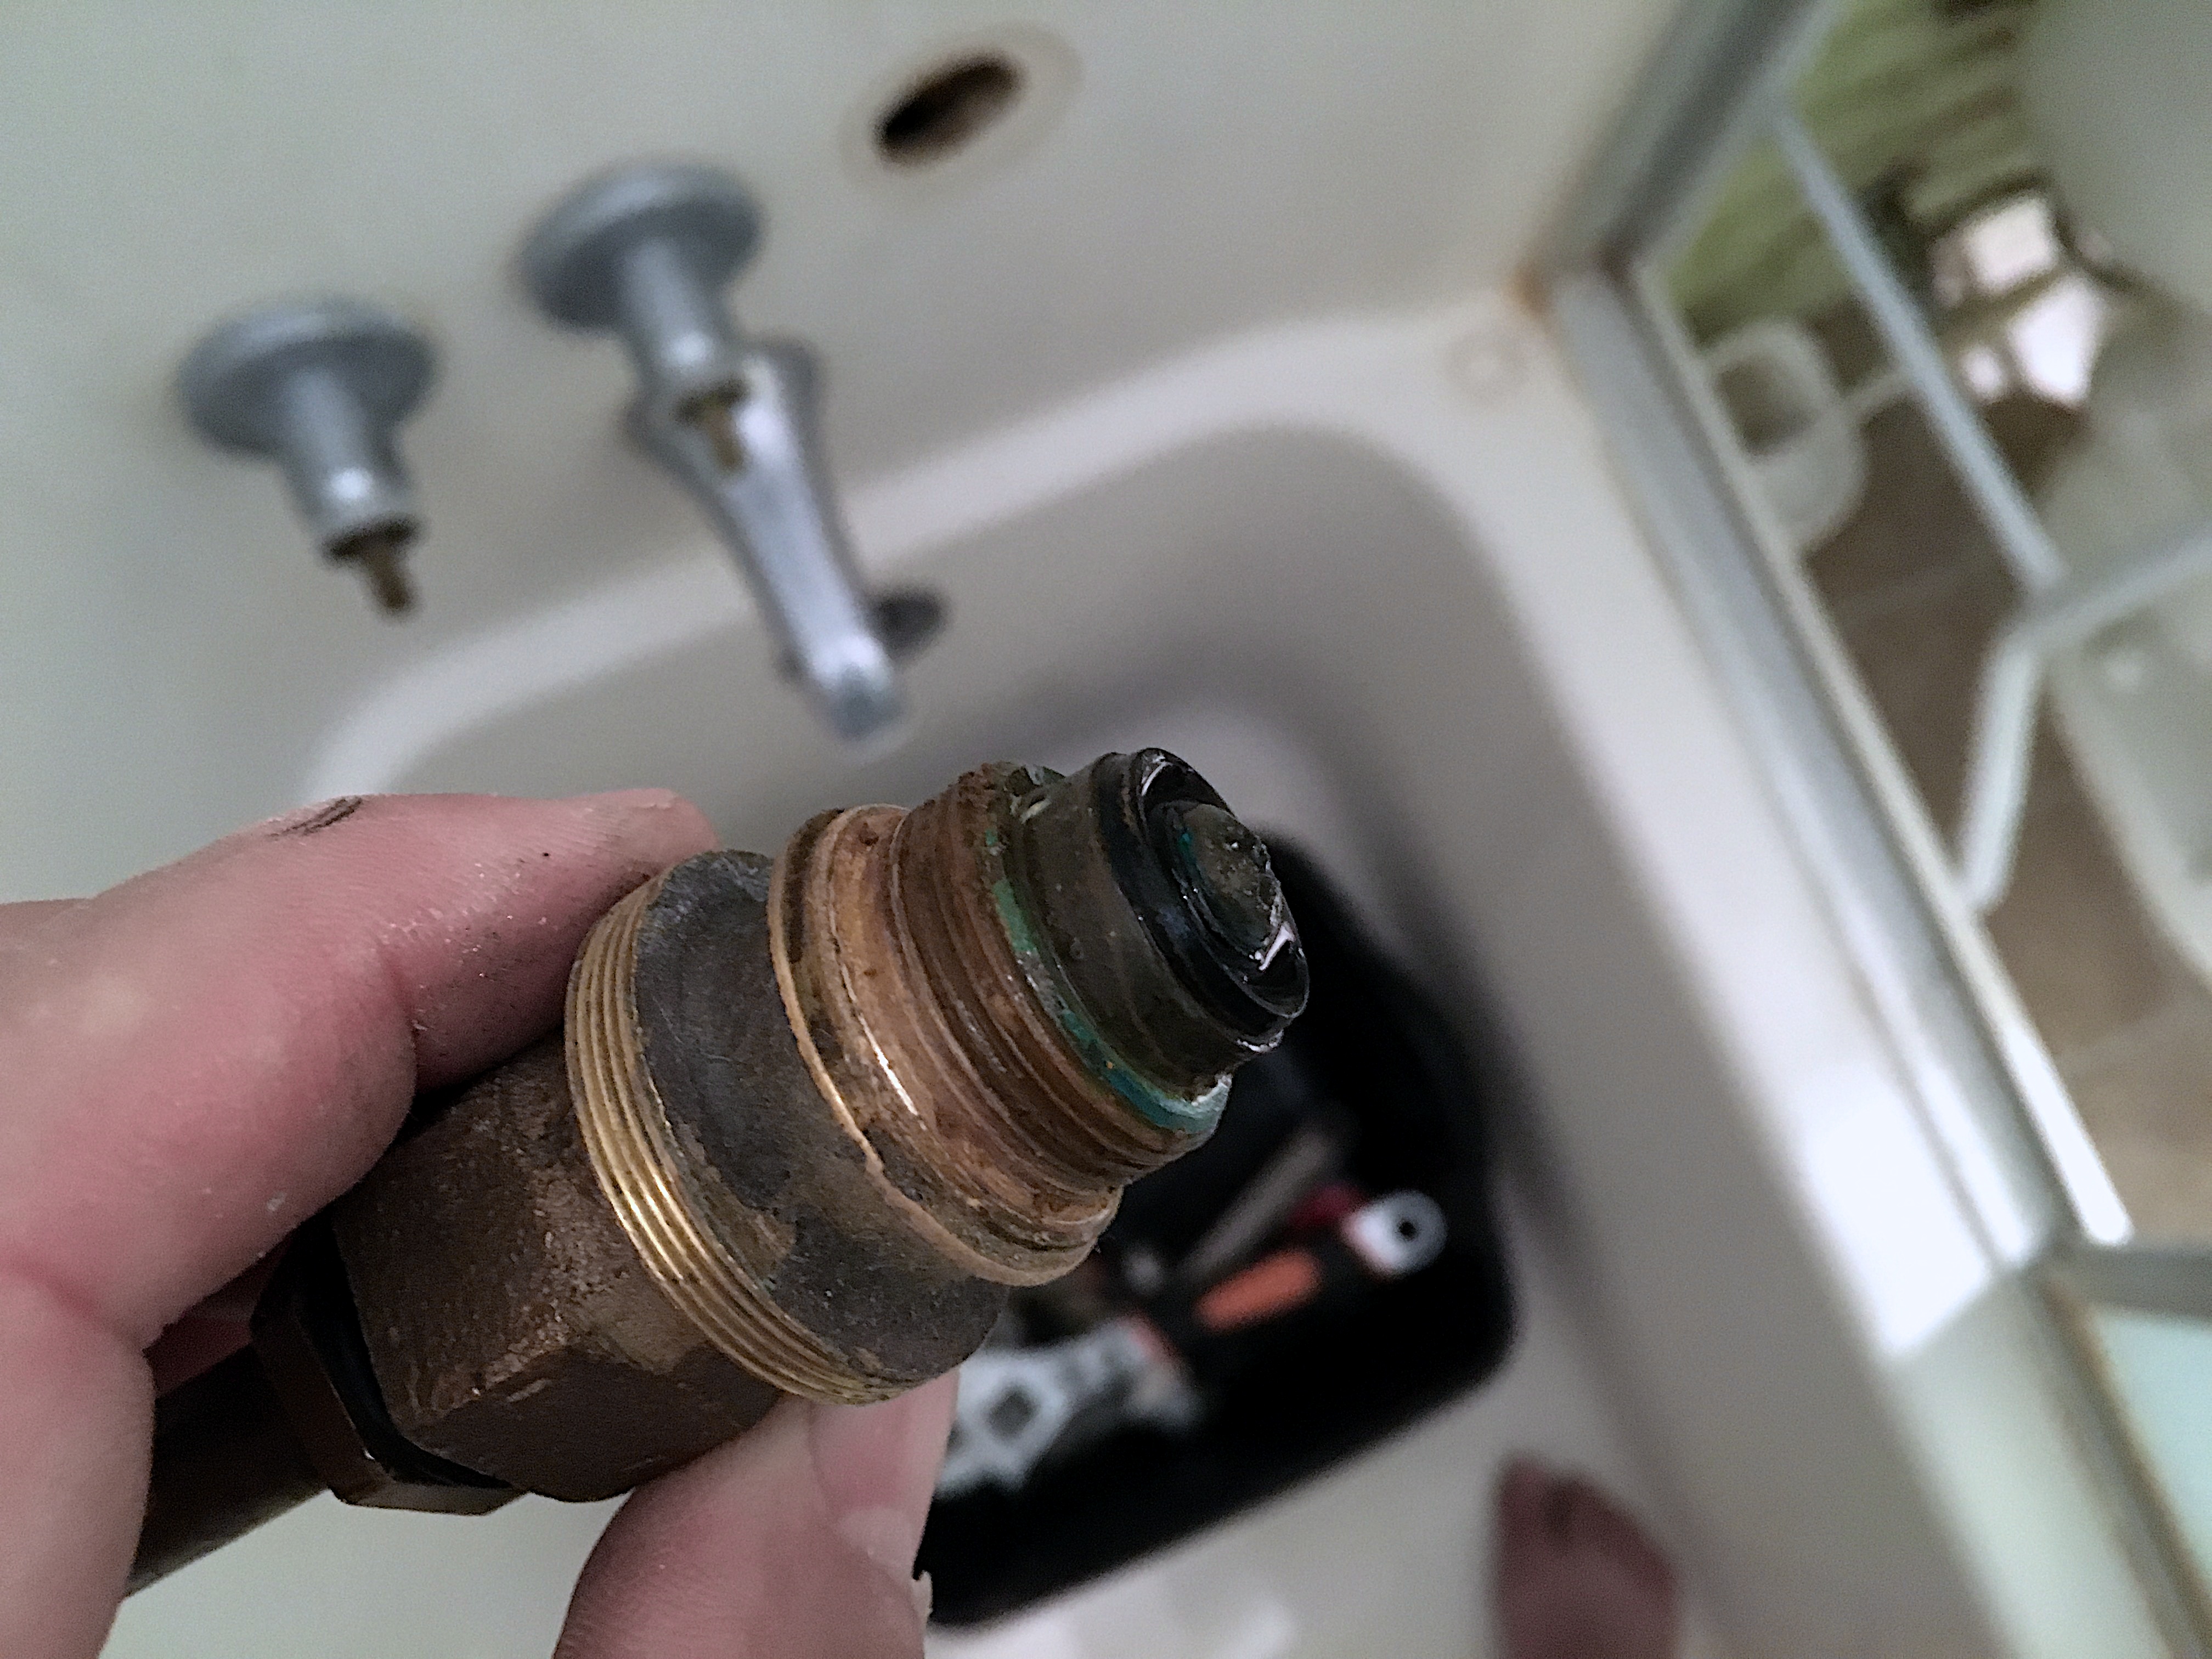
hand, wheel, product, tap